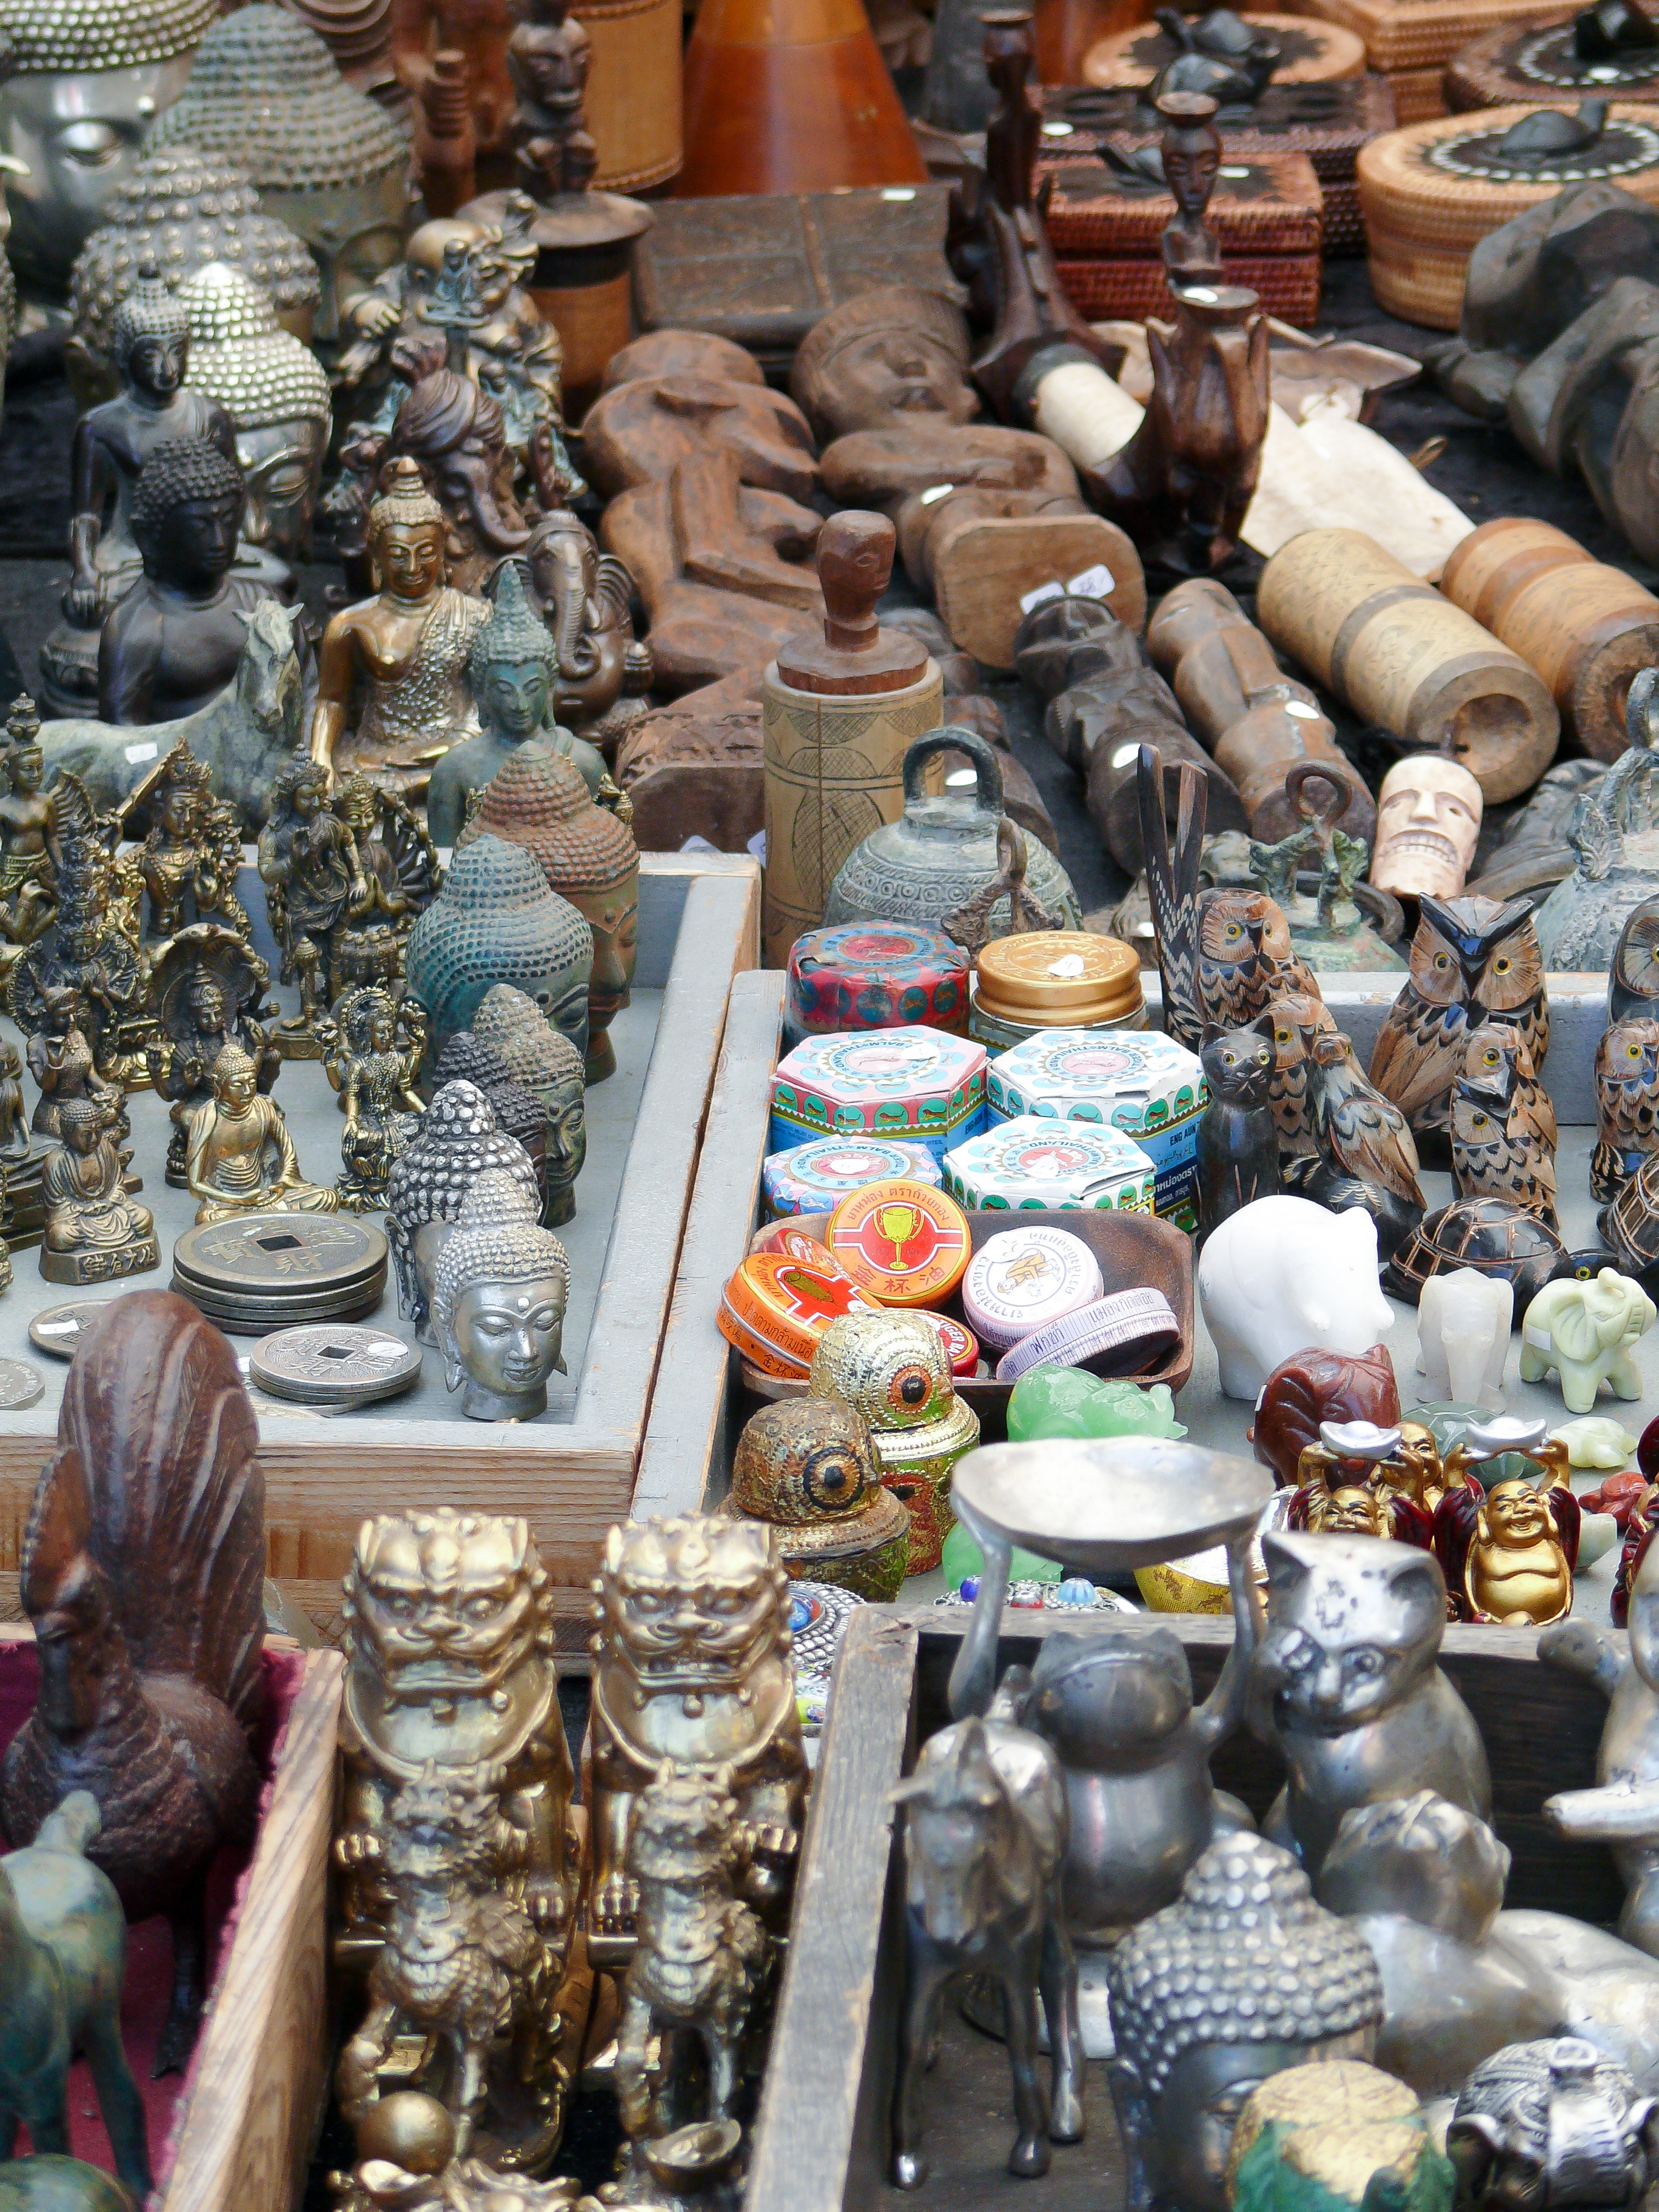
city, bazaar, market, marketplace, public space, stand, figures, flea market, hobby market